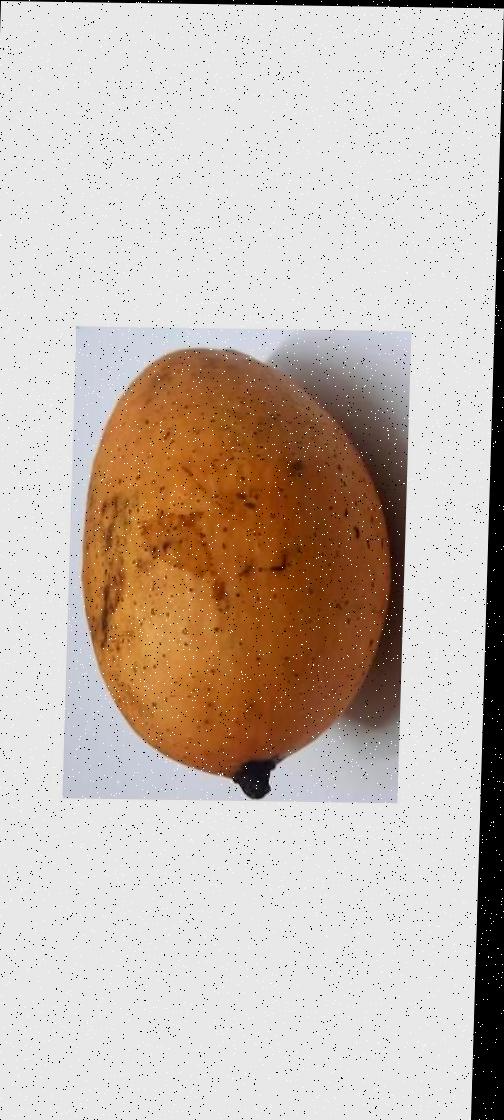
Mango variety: Ashshina Classic